The Sunday Times

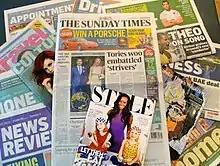
Edition number 9,813 of "The Sunday Times", published on 7 October 2012

During January 2013, Martin Ivens became 'acting' editor of "The Sunday Times" in succession to John Witherow, who became the 'acting' editor of "The Times" at the same time. The independent directors rejected a permanent position for Ivens as editor to avoid any possible merger of "The Sunday Times" and daily "Times" titles.